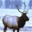
Label: deer